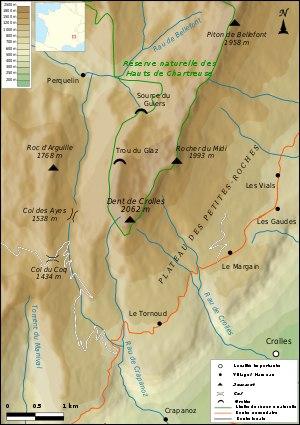
La dent de Crolles est un sommet du département français de l'Isère s'élevant à 2 062 mètres d'altitude dans le massif de la Chartreuse, dans les Alpes. Elle domine à l'est la ville de Crolles et la vallée du Grésivaudan, à moins d'une heure de Grenoble. Elle est constituée de calcaire et parcourue par un important réseau karstique, qui attire la curiosité de Henri Ferrand dès le tournant du XIXᵉ au XXᵉ siècle ; son exploration en fait la cavité naturelle la plus profonde connue au monde de 1944 à 1953. Il est recherché des spéléologues, avec de nombreuses traversées souterraines possibles. La source du Guiers Mort, sur le versant septentrional de la montagne, est l'exsurgence de ce réseau. L'ascension de la montagne, généralement effectuée depuis le col du Coq, ne présente pas de difficulté en randonnée pédestre. Depuis les années 1920, le nombre de voies d'escalade s'est considérablement accru.